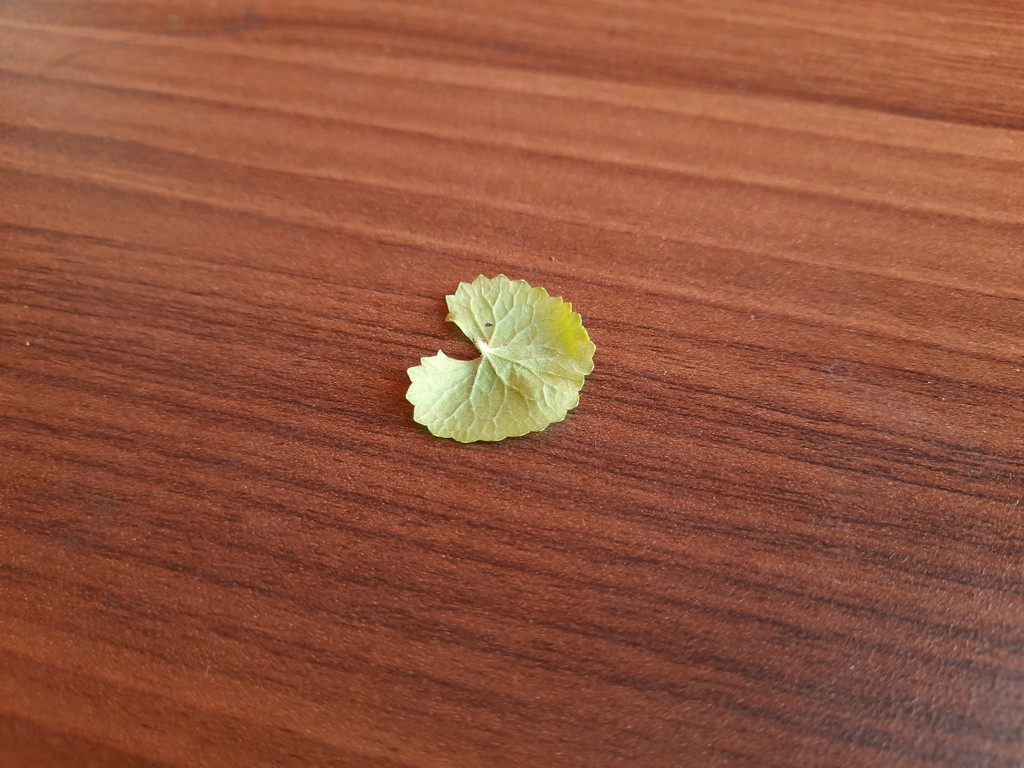
Label: Healthy